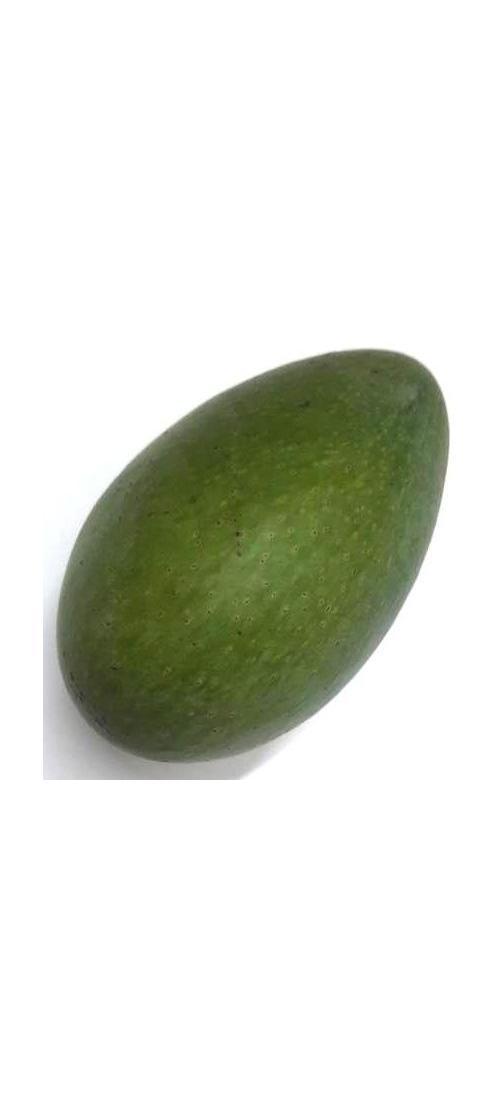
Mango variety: Ashshina Zhinuk